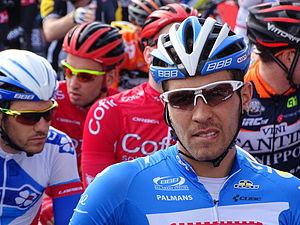
Reportage réalisé le mercredi 8 avril à l'occasion du départ du Grand Prix de l'Escaut 2015 à Anvers, Belgique.